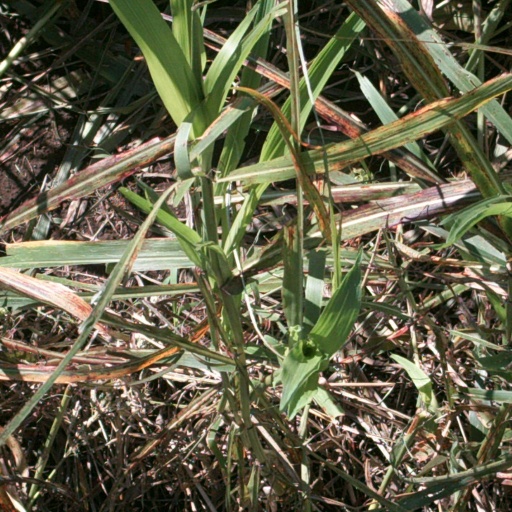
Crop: sorghum